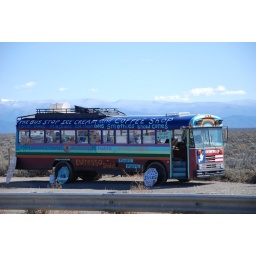
Bus Snack shop on side of road near Taos NM at the Rio Grande bridge